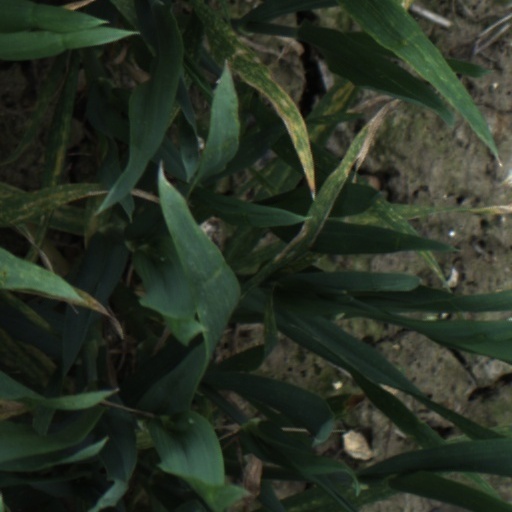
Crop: wheat